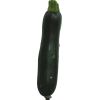
Label: Zucchini dark 1